Pushkar Lake

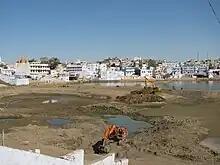
Pushkar Lake being dredged to fight silting

Pushkar Lake's history dates back to the 4th century BC. Numismatics, in the form of punched Greek and Kushan coins date the lake back to this time. Inscriptions found at Sanchi attest to the lake's existence to the 2nd century BC. This suggests Pushkar Lake was already pilgrimage site, even if it did not lie on the trade route.